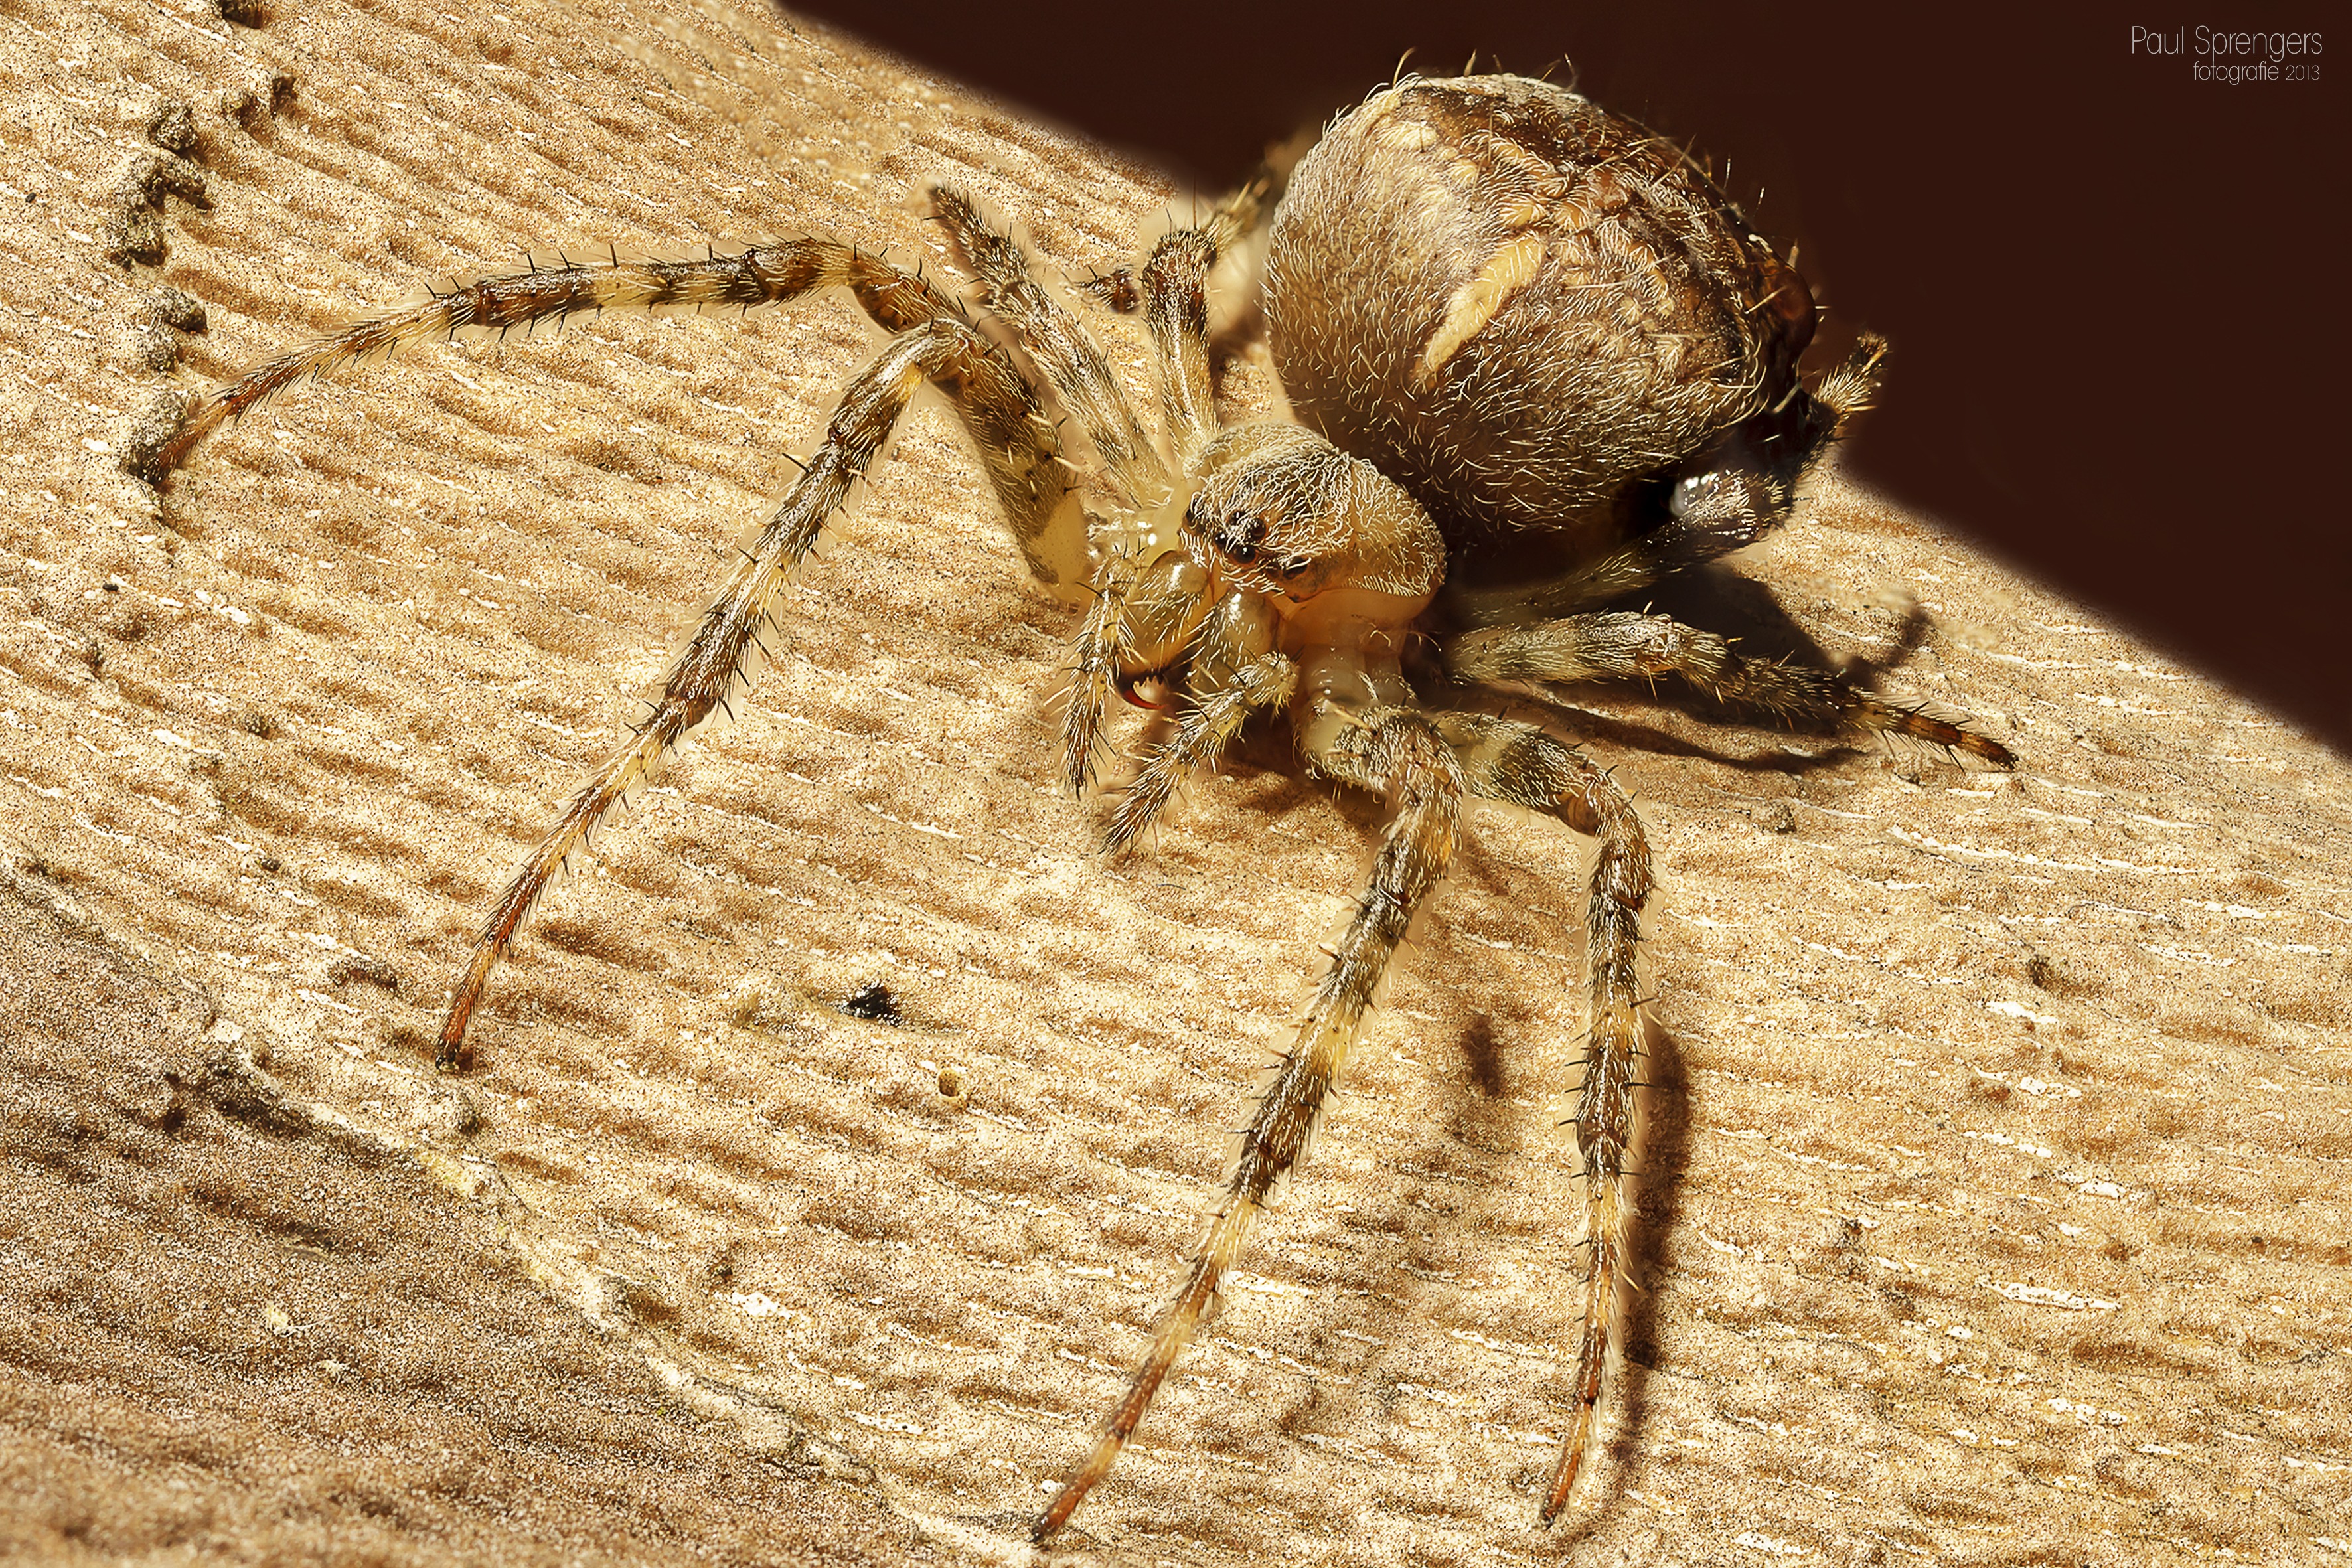
insect, macro, fauna, invertebrate, close up, spin, spiders, macro photography, arthropod, arthropods, wolf spider